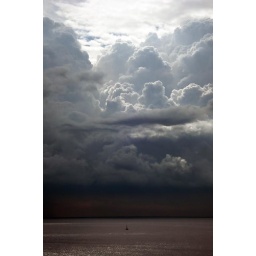
I was loving that heavy sky over a lonely boat in the sea.